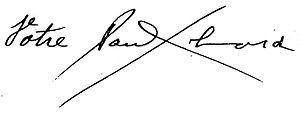
Signature du poète français Paul Eluard. Scan d'après correspondance. Cette image ou le texte qui y est représenté est seulement composé de formes géométriques simples et de texte. Elle n’atteint pas le seuil d'originalité nécessaire pour la protection du droit d’auteur, et est donc du domaine public.
À la suite d'un article de Maurice Martin du Gard calomniant Louis Aragon, ce dernier accompagné d'André Breton et de Paul Éluard font irruption aux bureaux de la NRF qu'ils mettent à sac.
Figure humaine de Francis Poulenc est une cantate pour double chœur mixte composée en 1943 sur des textes de Paul Éluard, créée à Londres en anglais par la BBC en 1945, en français en 1946 à Bruxelles et en France le 22 mai 1947 à Paris. L'œuvre est éditée par Salabert. Consacrée comme le sommet de l'œuvre du compositeur et un véritable chef-d'œuvre par les critiques musicaux, la cantate est un hymne à la Liberté, victorieuse sur la tyrannie.